Statue of Donald Dewar

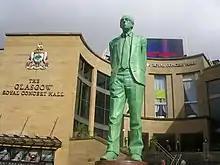
Statue of Donald Dewar

A statue of the Scottish politician Donald Dewar stands on Buchanan Street in Glasgow city centre. The statue was unveiled on 7 May 2002 by the Prime Minister of the United Kingdom, Tony Blair. It was sculpted by Kenny Mackay. The statue is 9 feet in height. Dewar is depicted wearing spectacles and his "characteristic stoop and crumpled suit".